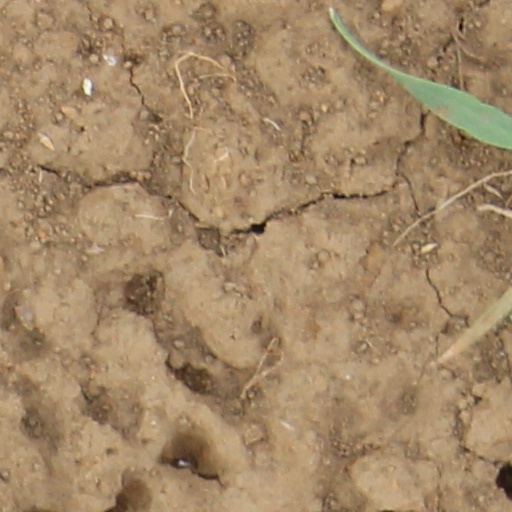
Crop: wheat